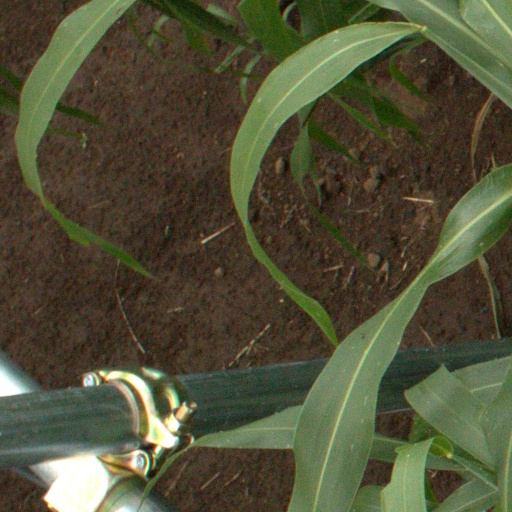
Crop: sorghum